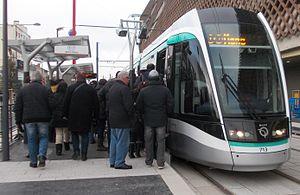
Villejuif. Tramway ligne 7. Affluence à la station Villejuif - Louis Aragon le jour de l'inauguration le 16 novembre 2013.
Le tramway d'Île-de-France contemporain, organisé par Île-de-France Mobilités, est composé de dix lignes distinctes, à l'histoire particulière et aux matériels différents. Sept ont été créées de toutes pièces, et trois résultent de la modernisation de lignes ferroviaires anciennement sous-exploitées. Les lignes 1, 2, 3a, 3b, 5, 6, 7 et 8 sont exploitées par la RATP, la ligne 11 et les futures lignes 9, 12 et 13 sont et seront exploitées par Keolis et la ligne 4 par la SNCF.